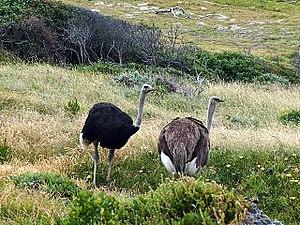
L'Autruche d’Afrique est une espèce d'oiseaux coureurs de la famille des Struthionidae. C'est le plus grand de tous les oiseaux actuels.